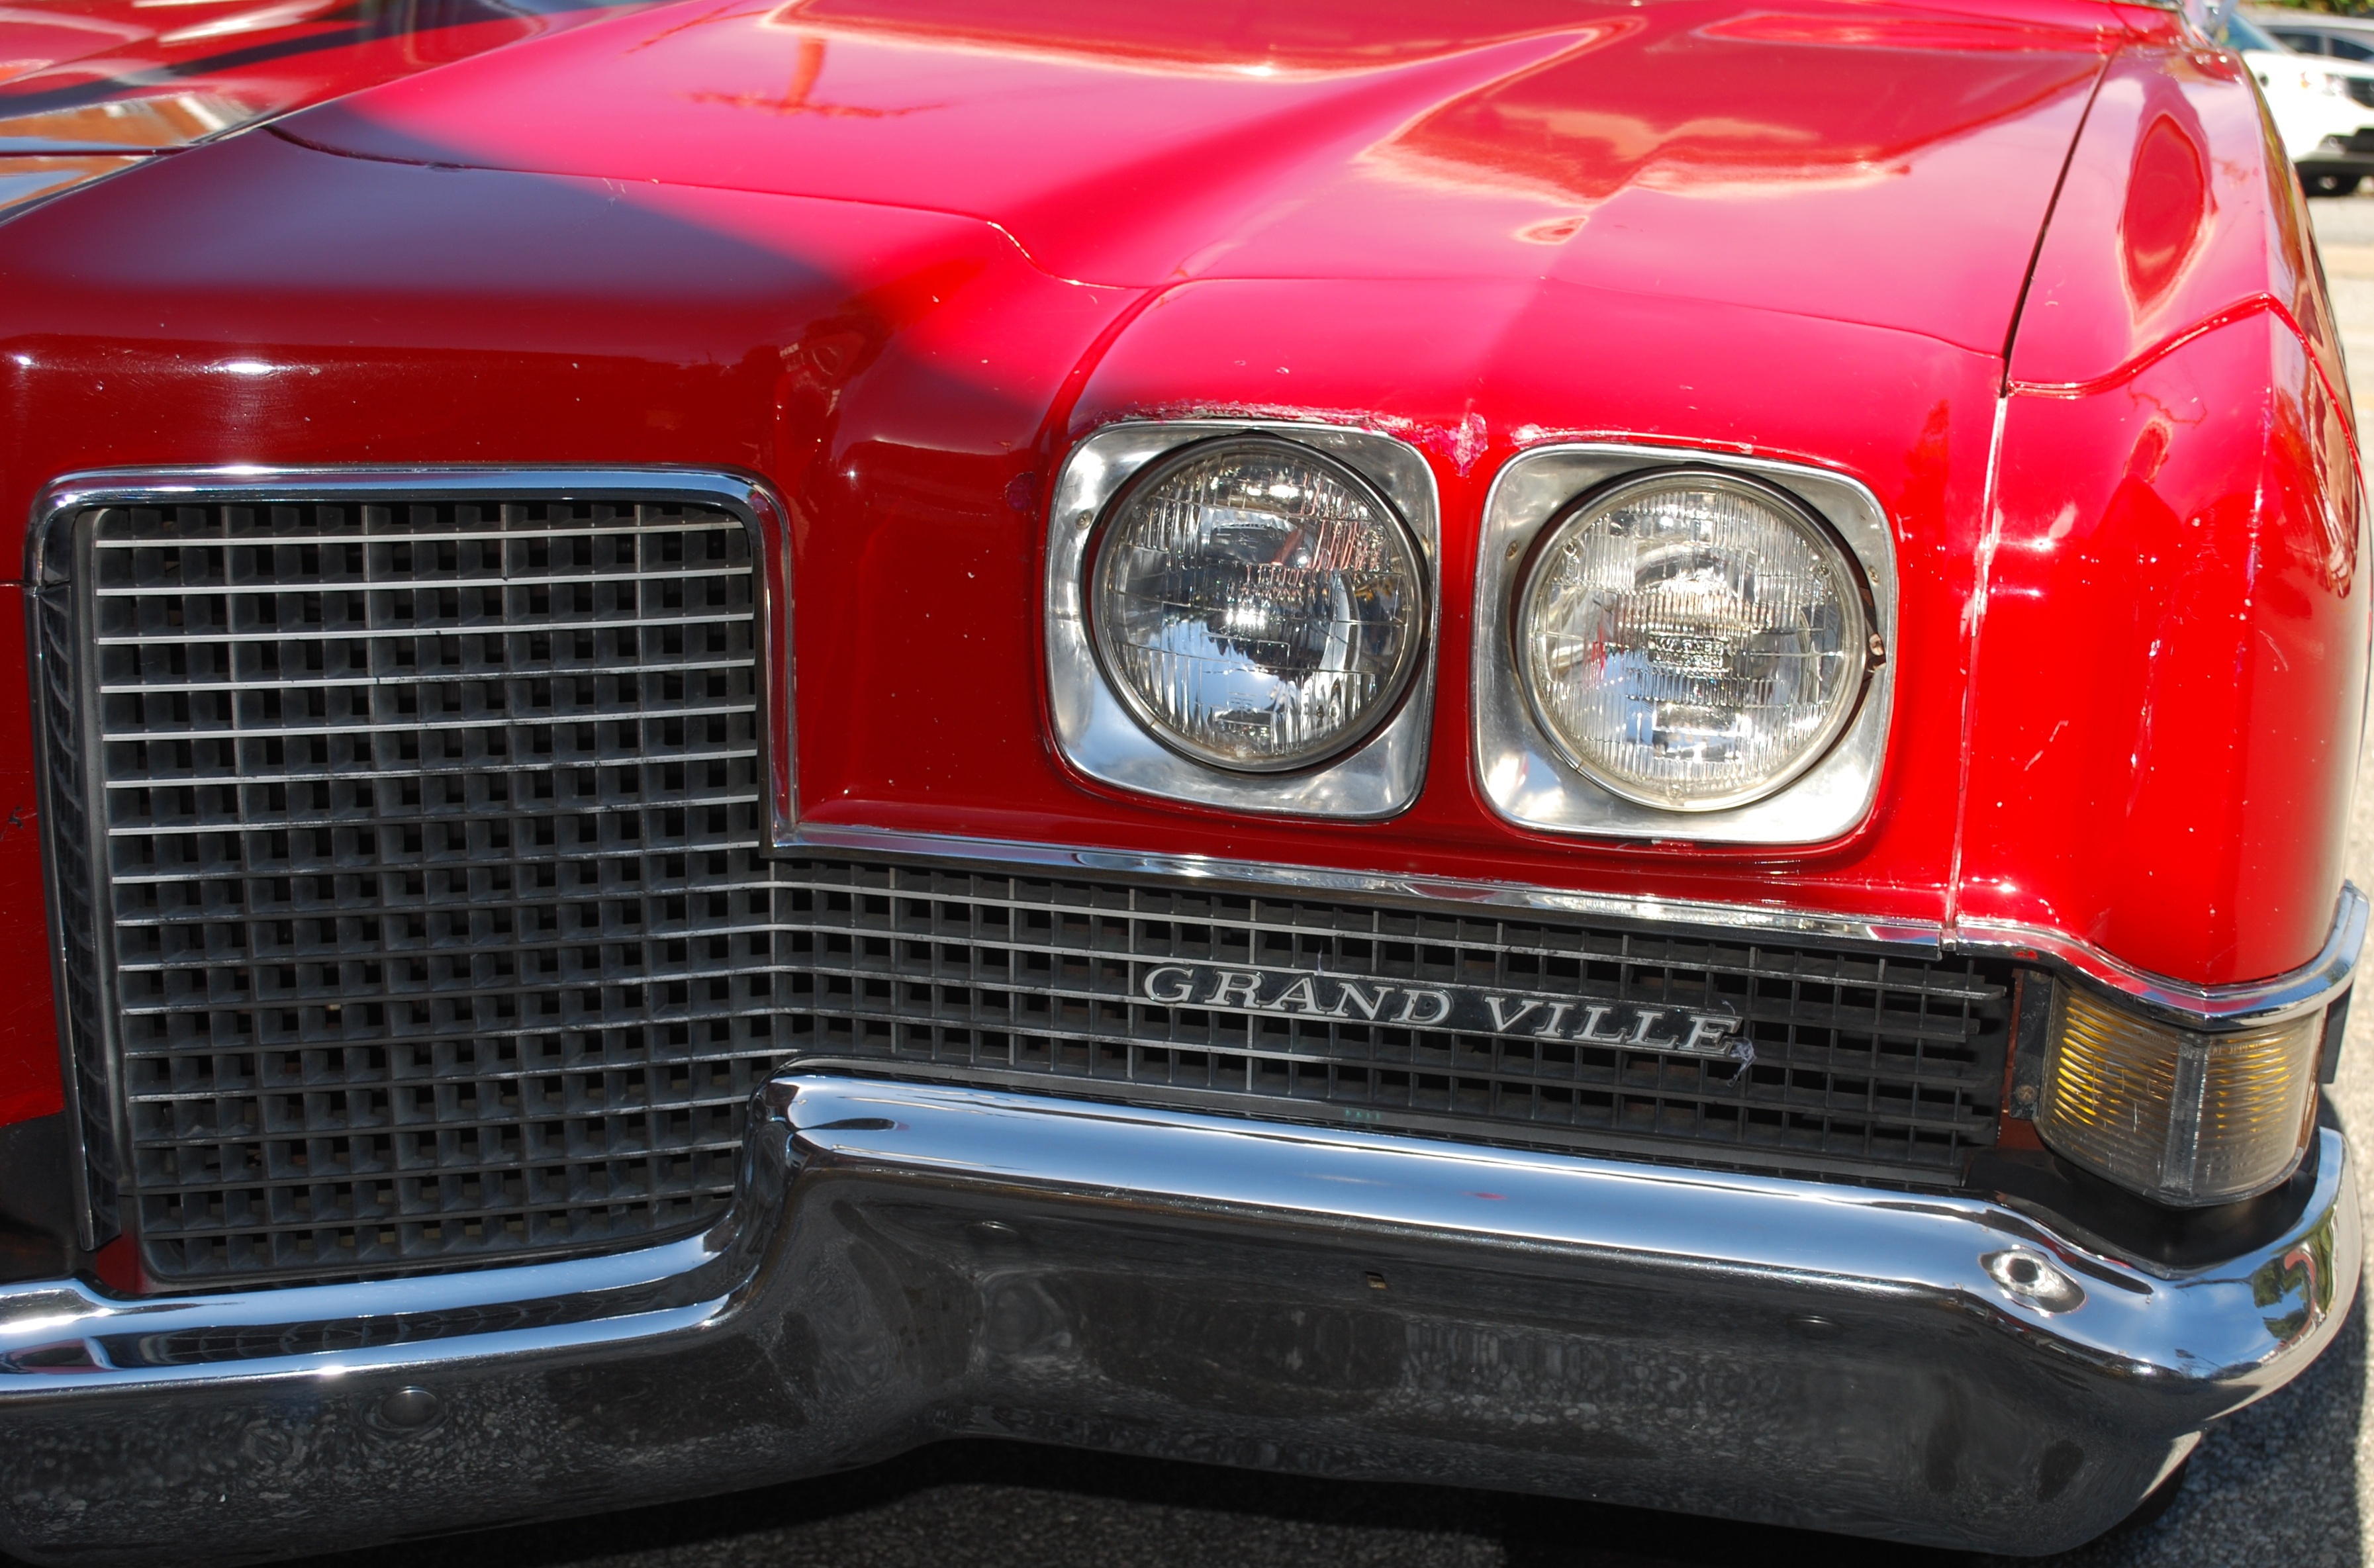
car, antique, automobile, red, vehicle, classic car, motor vehicle, vintage car, bumper, sedan, convertible, antique car, auto show, land vehicle, automobile make, automotive exterior, automotive design, luxury vehicle, performance car, full size car, lincoln mark series, lincoln continental mark v, grand ville